Timber rafting

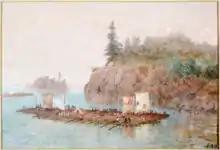
Timber raft by Frances Anne Hopkins, 1868.

Unlike log driving, which was a dangerous task of floating separate logs, floaters or raftsmen could enjoy relative comfort of navigation, with cabins built on rafts, steering by means of oars and possibility to make stops. On the other hand, rafting requires wider waterflows.